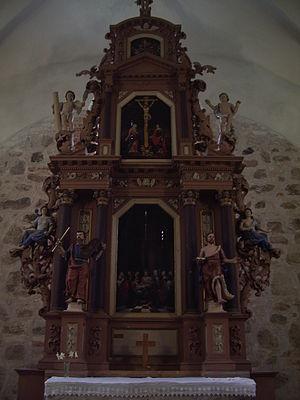
Palamuse est un petit bourg situé en Estonie, à l’est du pays dans la région de Jõgeva. C’est aujourd’hui le centre administratif de la commune de Palamuse qui comprend une vingtaine de villages.